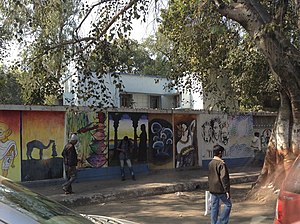
Malerkunst i Indien / Nutidig bykunst / Street Art
Street Art i Mumbai. RF Anders Laustsen
Malerkunst i Indien, der først og fremmest er inspireret af religioner og styret af præcise tekster, giver praktisk taget kun lidt plads til kreativitet. Kunstens væsentlige formål er at fremme adgang til det guddommelige. Viden om de unikke kvaliteter i indisk kunst skabes gennem forståelsen af filosofisk tænkning, den rige kulturelle, sociale og religiøse historie samt gennem det politiske perspektiv af kunstværkerne.